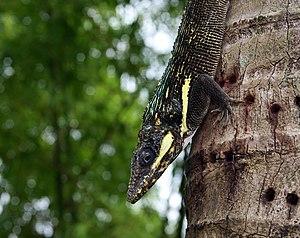
Anolis equestris en couleurs sombres après avoir perdu une dispute de territoire.